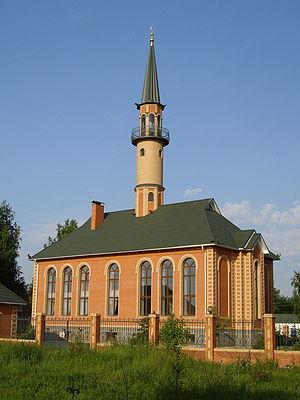
Une mosquée à minaret sur le toit est un type de mosquée, répandu parmi les Tatars musulmans et les Bachkirs de la région de la Volga et de l'Oural. On en trouve également chez d'autres peuples mais de manière exceptionnelle. Ce modèle de mosquée s'est répandu à partir du XIXᵉ siècle.